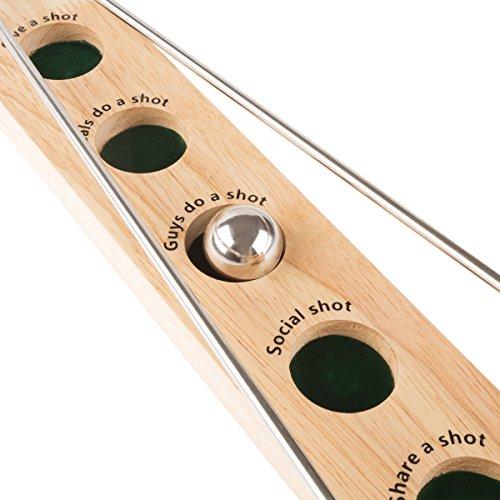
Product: Hey! Play! Shoot The Shot Table Top Game-Drinking Game of Skill and Coordination Vintage Style Wooden Game-Fun Party Activity
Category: Toys & Games | Games & Accessories
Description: FUN TWIST ON A CLASSIC GAME- The drinking version of this classic game offers a fun new twist to a classic game of coordination and skill.
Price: $25.63
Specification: ProductDimensions:20.5x7.2x3.2inches|ItemWeight:2pounds|ShippingWeight:2.16pounds(Viewshippingratesandpolicies)|ASIN:B079Z1P23Z|Itemmodelnumber:80-SHOT|Manufacturerrecommendedage:21months-3years